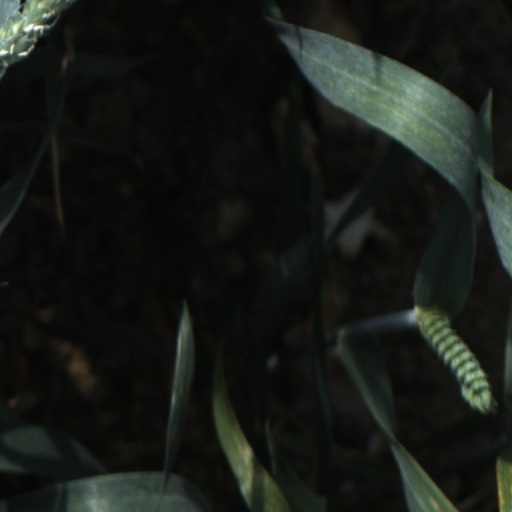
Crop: wheat